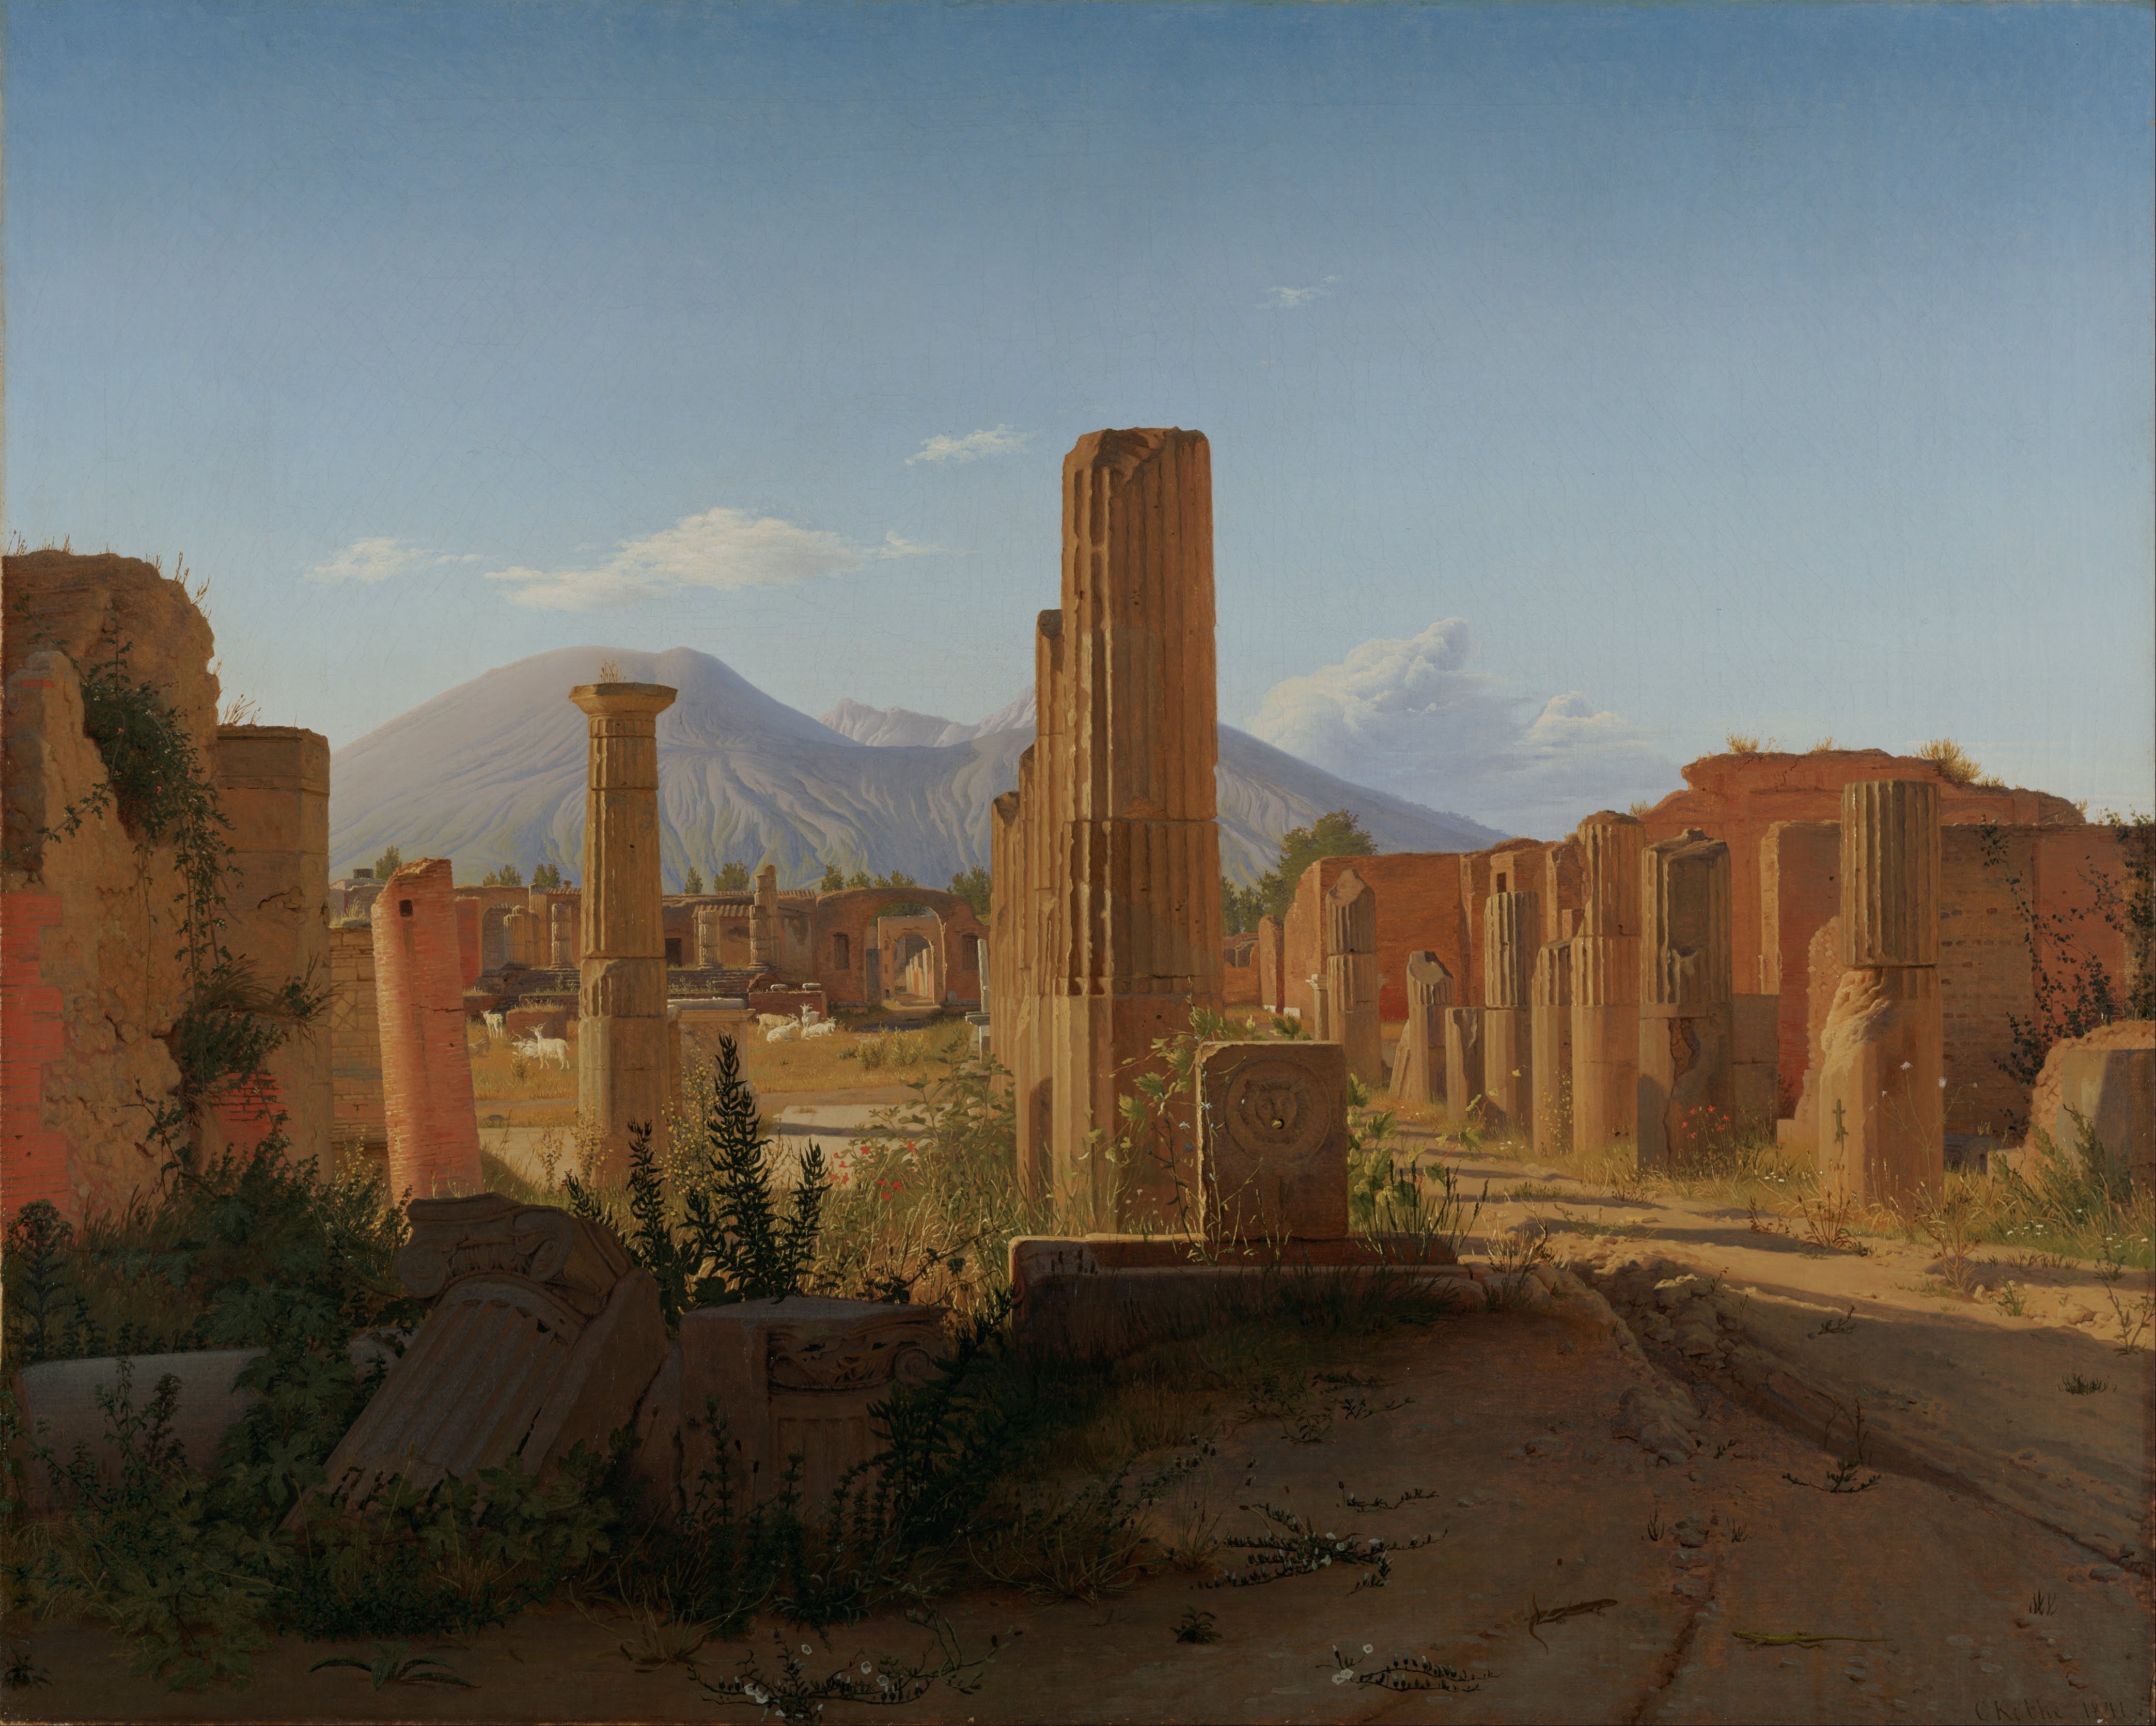
landscape, nature, rock, architecture, sky, sunset, desert, wall, valley, cityscape, summer, arch, spring, artistic, ancient, landmark, fortification, terrain, painting, outside, clouds, temple, mountains, ruins, oil on canvas, ancient history, christen kobk